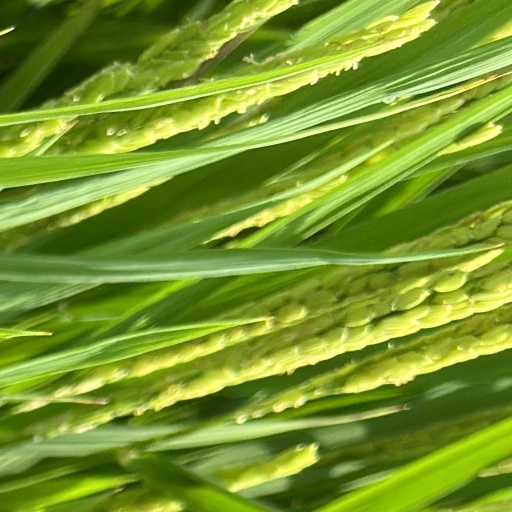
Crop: rice